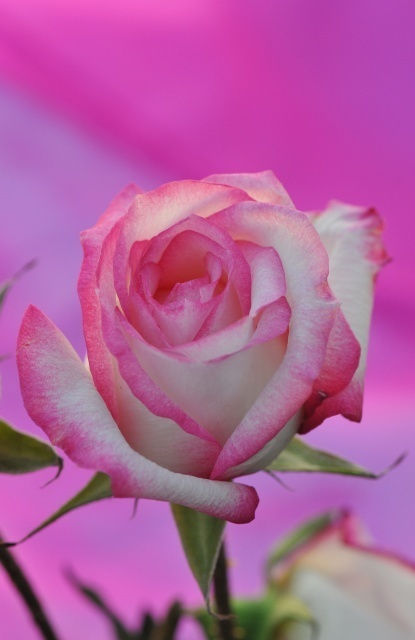
Label: not_food